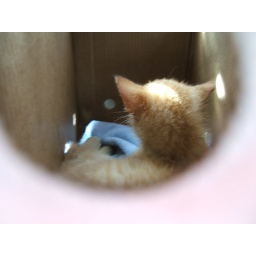
Orange kitten in the cardboard cat carrier on the way to get a checkup